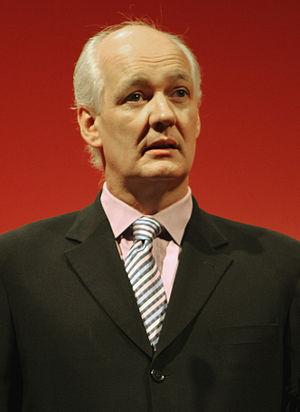
Colin Mochrie né le 30 novembre 1957 à Kilmarnock, est un acteur et humoriste improvisateur canadien d'origine écossaise.